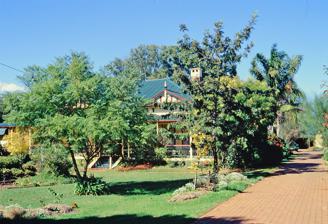
Building: Elphin, Toowoomba
Country: Australia
Year built: 1907
Historic site in Queensland, Australia Elphin Elphin, 2000 Location 24 Anzac Avenue, Newtown , Toowoomba , Toowoomba Region , Queensland , Australia Coordinates 27°33′32″S 151°56′29″E / 27.559°S 151.9415°E / -27.559; 151.9415 Design period 1900–1914 (early 20th century) Built 1907 Architect William Hodgen Queensland Heritage Register Official name Elphin Type state heritage (landscape, built) Designated 28 July 2000 Reference no. 601326 Significant period 1900s (fabric, historical) Significant components garden/grounds, garage, service wing, lead light/s, driveway, shed – storage, residential accommodation – main house Location of Elphin in Queensland Show map of Queensland Elphin, Toowoomba (Australia) Show map of Australia Elphin is a heritage-listed villa at 24 Anzac Avenue, Newtown , Toowoomba , Toowoomba Region , Queensland , Australia. It was designed by William Hodgen and built in 1907. It was added to the Queensland Heritage Register on 28 July 2000. History Elphin on tree lined Anzac Avenue, Toowoomba, is large low-set single storey residence designed by prolific Toowoomba architect William Hodgen for Longreach pastoralist Andrew Crombie and his wife Ellen in 1907. William Hodgen established his Toowoomba practice with an advertisement in the Darling Downs Gazette of 6 February 1897 announcing he was a new architect for Toowoomba. Growth and development in both Toowoomba and the Downs and his own efficient work meant he soon had a busy and successful practice. While trained in Queensland, his London experiences and knowledge of the Arts and Crafts and Edwardian Classicism were expressed in some of his buildings. However, he tended to employ a Free style, modifying the prevailing Queensland vernacular by introducing individualist elements. His English experiences are reflected in the classicist detailing of entrance pediments using timber, joinery and internal fittings. His Toowoomba works include Kensington , Tor , Austral Hall , Glennie School , Ascot House and Defiance Flour Mill . He was also responsible for buildings in Brisbane and other parts of the state such as the Allora grandstand, Oakey Post Office, Jondaryn Queensland National Bank , and the Hotel Corones , Charleville . For Elphin, Hodgen designed an L-shaped house; the front core had a 9-foot-6-inch (2.90 m) wide veranda on three sides. Either side of the 8-foot (2.4 m) entrance hall was the main bedroom and drawing room. The drawing room and dining room shared a fireplace as did the master and second bedroom. Between the second and third bedrooms was a bay-windowed workroom, these rooms overlooked the side garden. Another bedroom, bathroom and boxroom were at the rear and opened off an internal central passageway. The 15-foot (4.6 m) wide service wing stretching out behind the house contained the pantry, kitchen and laundry, extending of this was a storeroom and servant's room. The house cost £ 1,236/19/3. Hodgen also designed stables at the rear of the property for Crombie's Drayton Road property that cost £ 133. This weatherboard building had corrugated iron roof and gables and included a main room, coach house, harness room, feed room, workshop and cow shed. Both Andrew and Ellen Crombie were born in Tasmania , however, they started married life in New South Wales in October 1874, where he was managing a large property. In 1882 he and his partners purchased Strathdarr Station near Longreach. With his wife, governess, maid, two daughters and son, Crombie moved north to manage this new enterprise. While Longreach pastoral life was not easy with floods, droughts and bushfires he was very successful. Crombie in his book, After sixty years, or, Recollections of an Australian bushman , mentioned that he and CW Little of Coreena Station were the first to ship frozen sheep from Queensland to London on the owner's account. Crombie, in 1889, was a founder of the first graziers association of Queensland, the Pastoral Employer's Association of Queensland. Moreover, Crombie who was involved in the life of his locality also served on the local Aramac Divisional Board . Andrew Crombie believed in preserving buildings from the past for future generations. In his book he reminisced that he was quite devastated when a pioneers' hut was needlessly destroyed by a property manager "who was utterly devoid of sentiment in connection with pioneers and their great achievements". While Andrew Crombie retained his pastoral properties until the mid-1910s the family also had a town house in Toowoomba by the early 1900s. It was in 1907 that they acquired land on Drayton Road, Newtown, to build their own large home on over 3 acres (1.2 ha) of land. The house was named after Elphin near Launceston , where Ellen Crombie (née Richardson) was born in 1849. The Crombies were part of Toowoomba's society and the house was eminently suitable for entertaining and for Mrs Crombie to hold her regular "at homes". It was during his retirement that Andrew Crombie wrote his reminiscences which were published in serial form under the title of " Pioneering days " in The Queenslander during 1924 and 1925. Subsequently, Watson Ferguson published his work in book form, as After sixty years, or, Recollections of an Australian bushman in 1927. Bottle merchant and sports enthusiast Ernest James (Jim) Busby became the owner/occupant in April 1937. He used the extensive back yard for his business. He developed facilities included an office and a bottle washing shed, while in the fenced-off bottle yard were extensive racks for bottles and a boiler shed. During World War II the house was the home of James (Jim) Busby and became a second home to US servicemen with frequent social events. Elphin was converted into four flats by 1952, two of which were occupied by Jim and one by his son Ernest Busby, while the fourth was occupied by the family housekeeper. The family converted the property to a rental property over the years 1949-1952 as the son then father moved to new modern homes. When Jim Busby died in 1953 he was living in James Street and his children did not sell this revenue-producing property until 1988. Because Elphin was put up for auction, various articles were published in The Chronicle during January 1988, most called it a "homestead". The bottle business which serviced western Queensland continued at the property for another year after its sale. Ernest Thomas Busby (son of Jim) continued his business at Elphin until the business was sold prior to his death in 1985. According to The Chronicle of 16 January 1988 the house had 15 rooms, including four main bedrooms, two servants' bedrooms plus a guest room. Features included leadlight fanlights and windows, pressed metal ceilings and nine fireplaces. An extensive electronic maid call system was still in working order in the early 50s. It was very advanced for the time identifying the calling room. The house was sold before auction to a local businessman and his wife who refurbished it as a family home. Elphin was selected to be on the 1993 Heritage Building Society calendar because the society's chairman claimed, in The Chronicle of 25 November 1992, that they only desired "those buildings which are examples of rich history of imaginative architecture for which Queensland is known". Description Elphin residence on Anzac Avenue, Toowoomba, 1924 Elphin is a large low-set single-storey weatherboard home, set well back from the road and located on a large block on Anzac Avenue, Newtown, Toowoomba. Elphin is L-shaped in plan and asymmetrical on all elevations. A classical gable pediment in timber over the front steps separates a pair of gables that project from the medium-pitched corrugated iron hip core roof. The pair of gables have the 1920s half-timbered appearance, and both are enhanced with a turned-timber finial and pendant. There are four brick chimneys with double rendered tops. The front of the house is nine veranda bays long. To the right of the entrance is it three bays in width and there are five bays on the other side. Simple posts with astragal and capitals support the skillion verandah roof which is stepped down from the main roof. The verandah is edged with a triple rail dowel balustrade and is open except for the end bay on the left side. This pavilioned room still has a type of metal sunhood. The entry has a five-panelled front door with fanlight and is flanked by sidelights above a timber panel. All windows opening onto the encircling veranda have step-through windows. There are gables projecting from the core on both side elevations and these repeat the front gable's decorative features. The large front garden contains a mixture of mature and recent plantings. A long paved drive down the right hand side leads to the old garage and shed at the very rear of the property. A bore was present approximately 15 metres (49 ft) to the north east of the building which continued to be utilised in the 1940s to 60s. Pumping was by a large windmill. During WWII a large underground air raid shelter was constructed to the east of the main house. To the south (eastern end) of the house was a large glass plant conservatorium. Two large elevated water tanks were sited to the rear of the house. The office and storage room, and bottle washing facility were sited in the original stables to the rear of the property. The bottle washing plant included an extremely early automatic steam driven bottle washer and steriliser. Heritage listing Elphin was listed on the Queensland Heritage Register on 28 July 2000 having satisfied the following criteria. The place is important in demonstrating the evolution or pattern of Queensland's history. Andrew Crombie was a progressive pastoralist involved in promoting the export of frozen lamb and establishing the first graziers association. Elphin was built as the town house for his wife and family and was primarily entertainment. For pastoralists and other rural people Toowoomba was important as social and education centre and place to move to when retiring from the land. That Elphin has been the large home of a wealthy pastoralist, home and business premises of a bottle merchant, used as flats and is again a home, demonstrates the changing usages of residential properties. The place is important in demonstrating the principal characteristics of a particular class of cultural places. Elphin is a large low-set timber house designed by Toowoomba architect William Hodgen in 1907 for Andrew Crombie. Elphin is an excellent example of a large Toowoomba timber home that was designed by prominent architect William Hodgen. The place is important because of its aesthetic significance. The siting of the house, the design of the building, its fine classical detailing and layout of the garden with its mature plantings exhibited aesthetic characteristics of the early 1900s that are still valued by the community. References